Reggie Harding

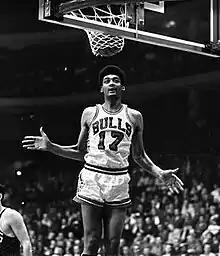
Harding with the Chicago Bulls in 1967

Reginald Hezeriah Harding (May 4, 1942 – September 2, 1972) was an American professional basketball player. He starred while playing at Eastern High School in his hometown of Detroit, Michigan, and entered the 1962 NBA draft without playing college basketball due to eligibility issues. Harding was selected by the Detroit Pistons as the first player drafted into the National Basketball Association (NBA) without having played in college.